Expiration date

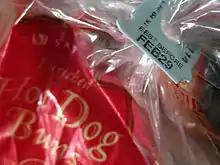
A tag sealing a bag of hot dog buns displays a "best before" date of February 29.

"Best before" or "best by" dates appear on a wide range of frozen, dried, tinned and other foods. These dates are advisory and refer to the quality of the product, in contrast with "use by" dates, which may indicate that the product may no longer be safe to consume after the specified date. Food kept after the "best before" date will not necessarily be harmful, but may begin to lose its optimum flavour and texture.